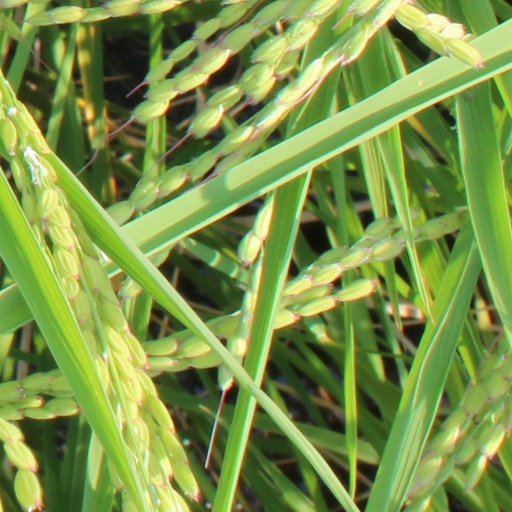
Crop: rice